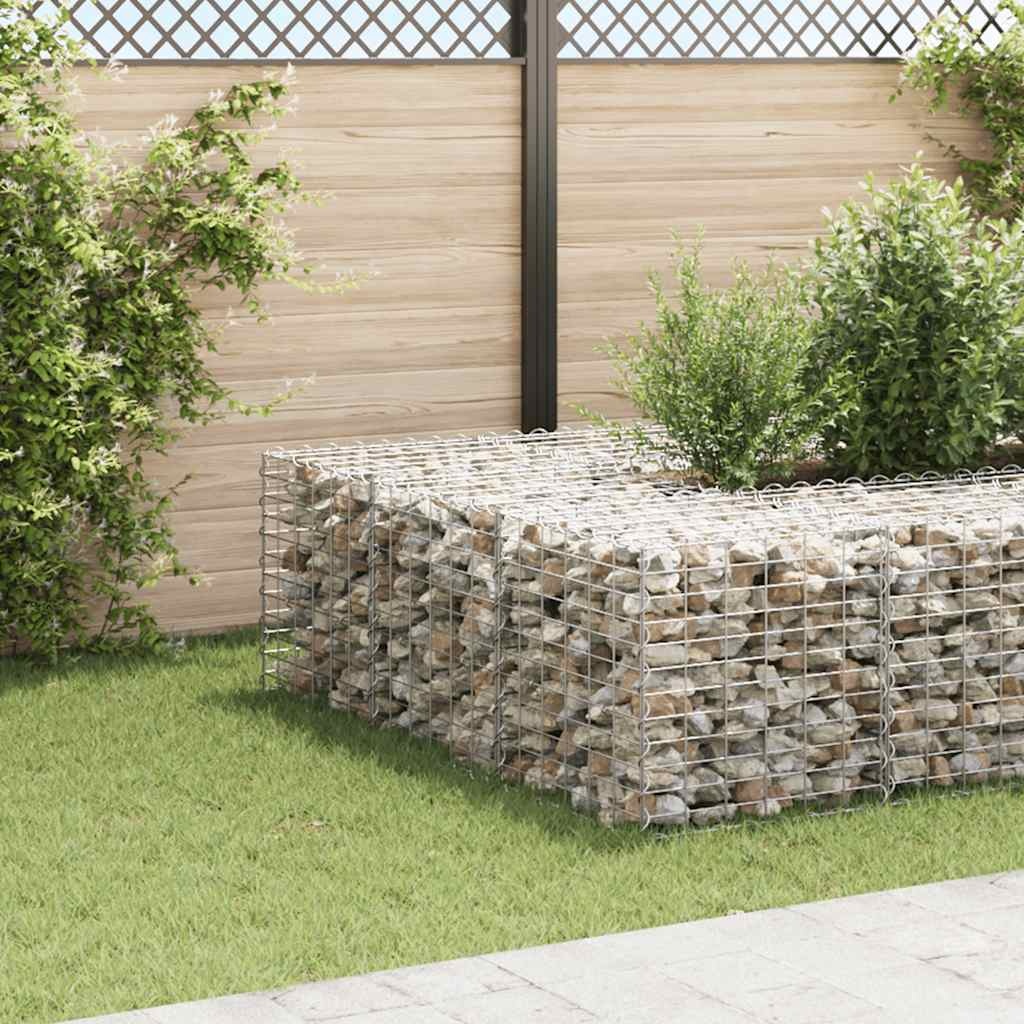
vidaXL kocka alakú acélhuzal gabion magaságyás 60 x 60 x 60 cm
Brand: vidaXL
Ezzel a gabion magaságyással kényelmesen szabhat biztonságos, mégis stílusos határt a virág- és növényágyásoknak kertjében vagy teraszán. Az erős gabiont kövekkel vagy kavicsokkal lehet feltölteni. A rozsdamentes és időjárásálló acélhuzalból készült gabion rendkívül stabil és strapabíró. A metszéspontoknál hegesztett kereszt- és hosszirányú huzalok extra stabilitást biztosítanak a gabion virágtartónak, amely dróthálóként is használható. Gabion virágtartónkat könnyű összeszerelni. Kérjük, vegye figyelembe, hogy a kövek és a növények nem alaptartozékok. Színe: ezüst Anyaga: acélhuzal Mérete: 60 x 60 x 60 cm (Ho x Szé x Ma) Háló mérete: 10 x 5 cm (Ho x Szé) Huzal átmérője: 3,5 mm Nagy teherbírás Összeszerelést igényel: igen Figyelem! A fémhuzalok hegyesek és élesek lehetnek! A telepítés során viseljen védőcipőt és védőkesztyűt!
Category: Home & Garden > Lawn & Garden > Gardening > Pots & Planters > Planters